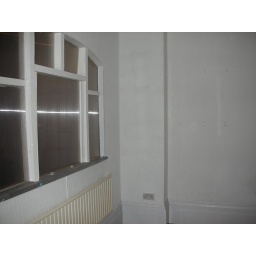
Funny window in the bedroom